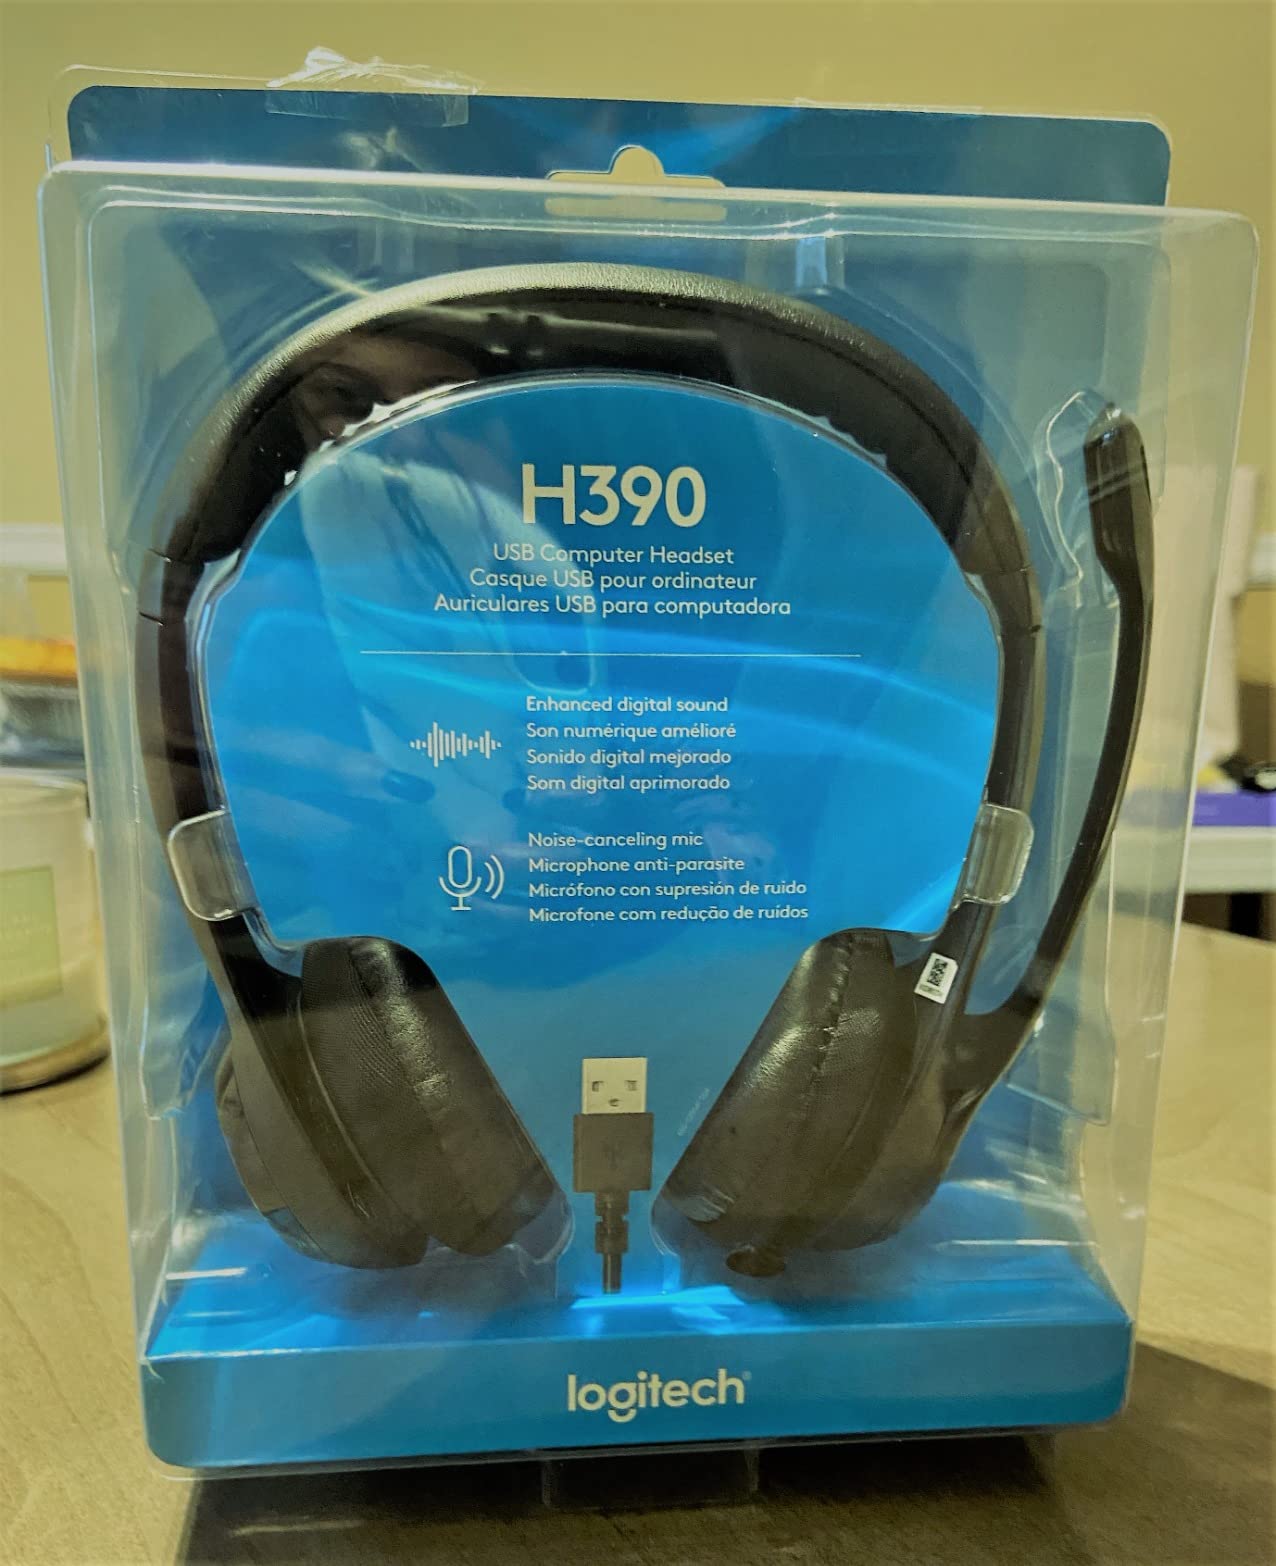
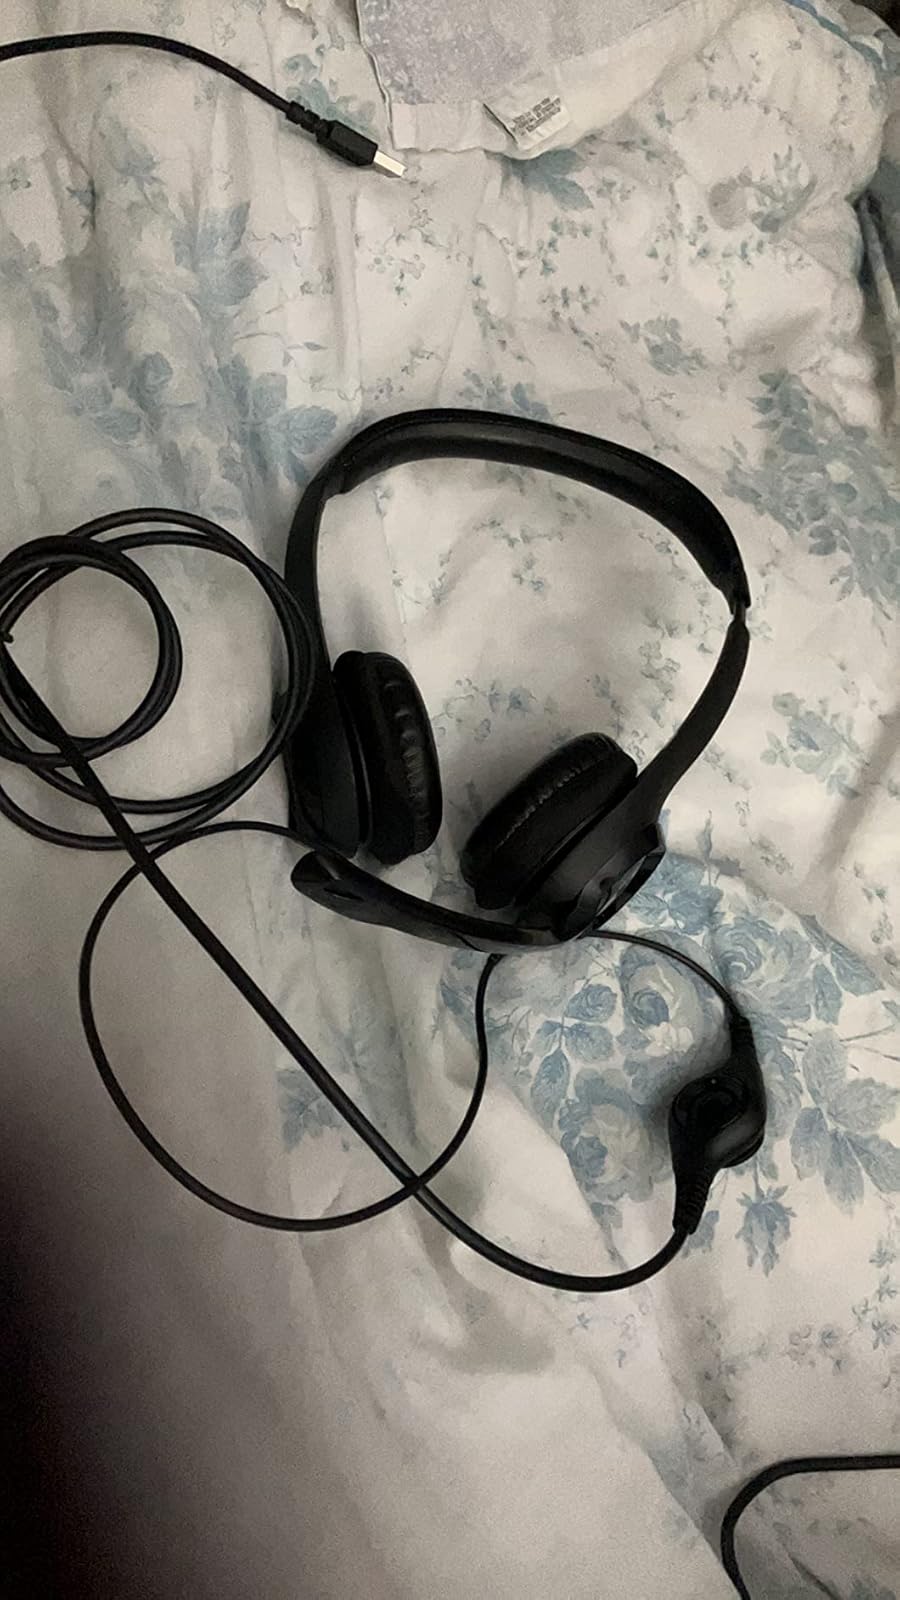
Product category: headphones
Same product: yes